Louis XIII (cognac)

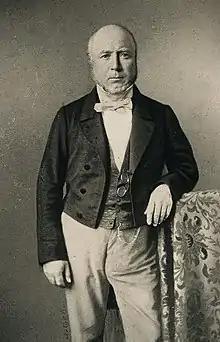
Paul-Emile Rémy Martin

The origins of Louis XIII cognac begin with the founding of the House in the Cognac region in the early 1700s. In 1841, after more than a century of producing cognac, Paul-Emile Rémy Martin assumed control of the business and began selling the House’s cognacs under the family name.